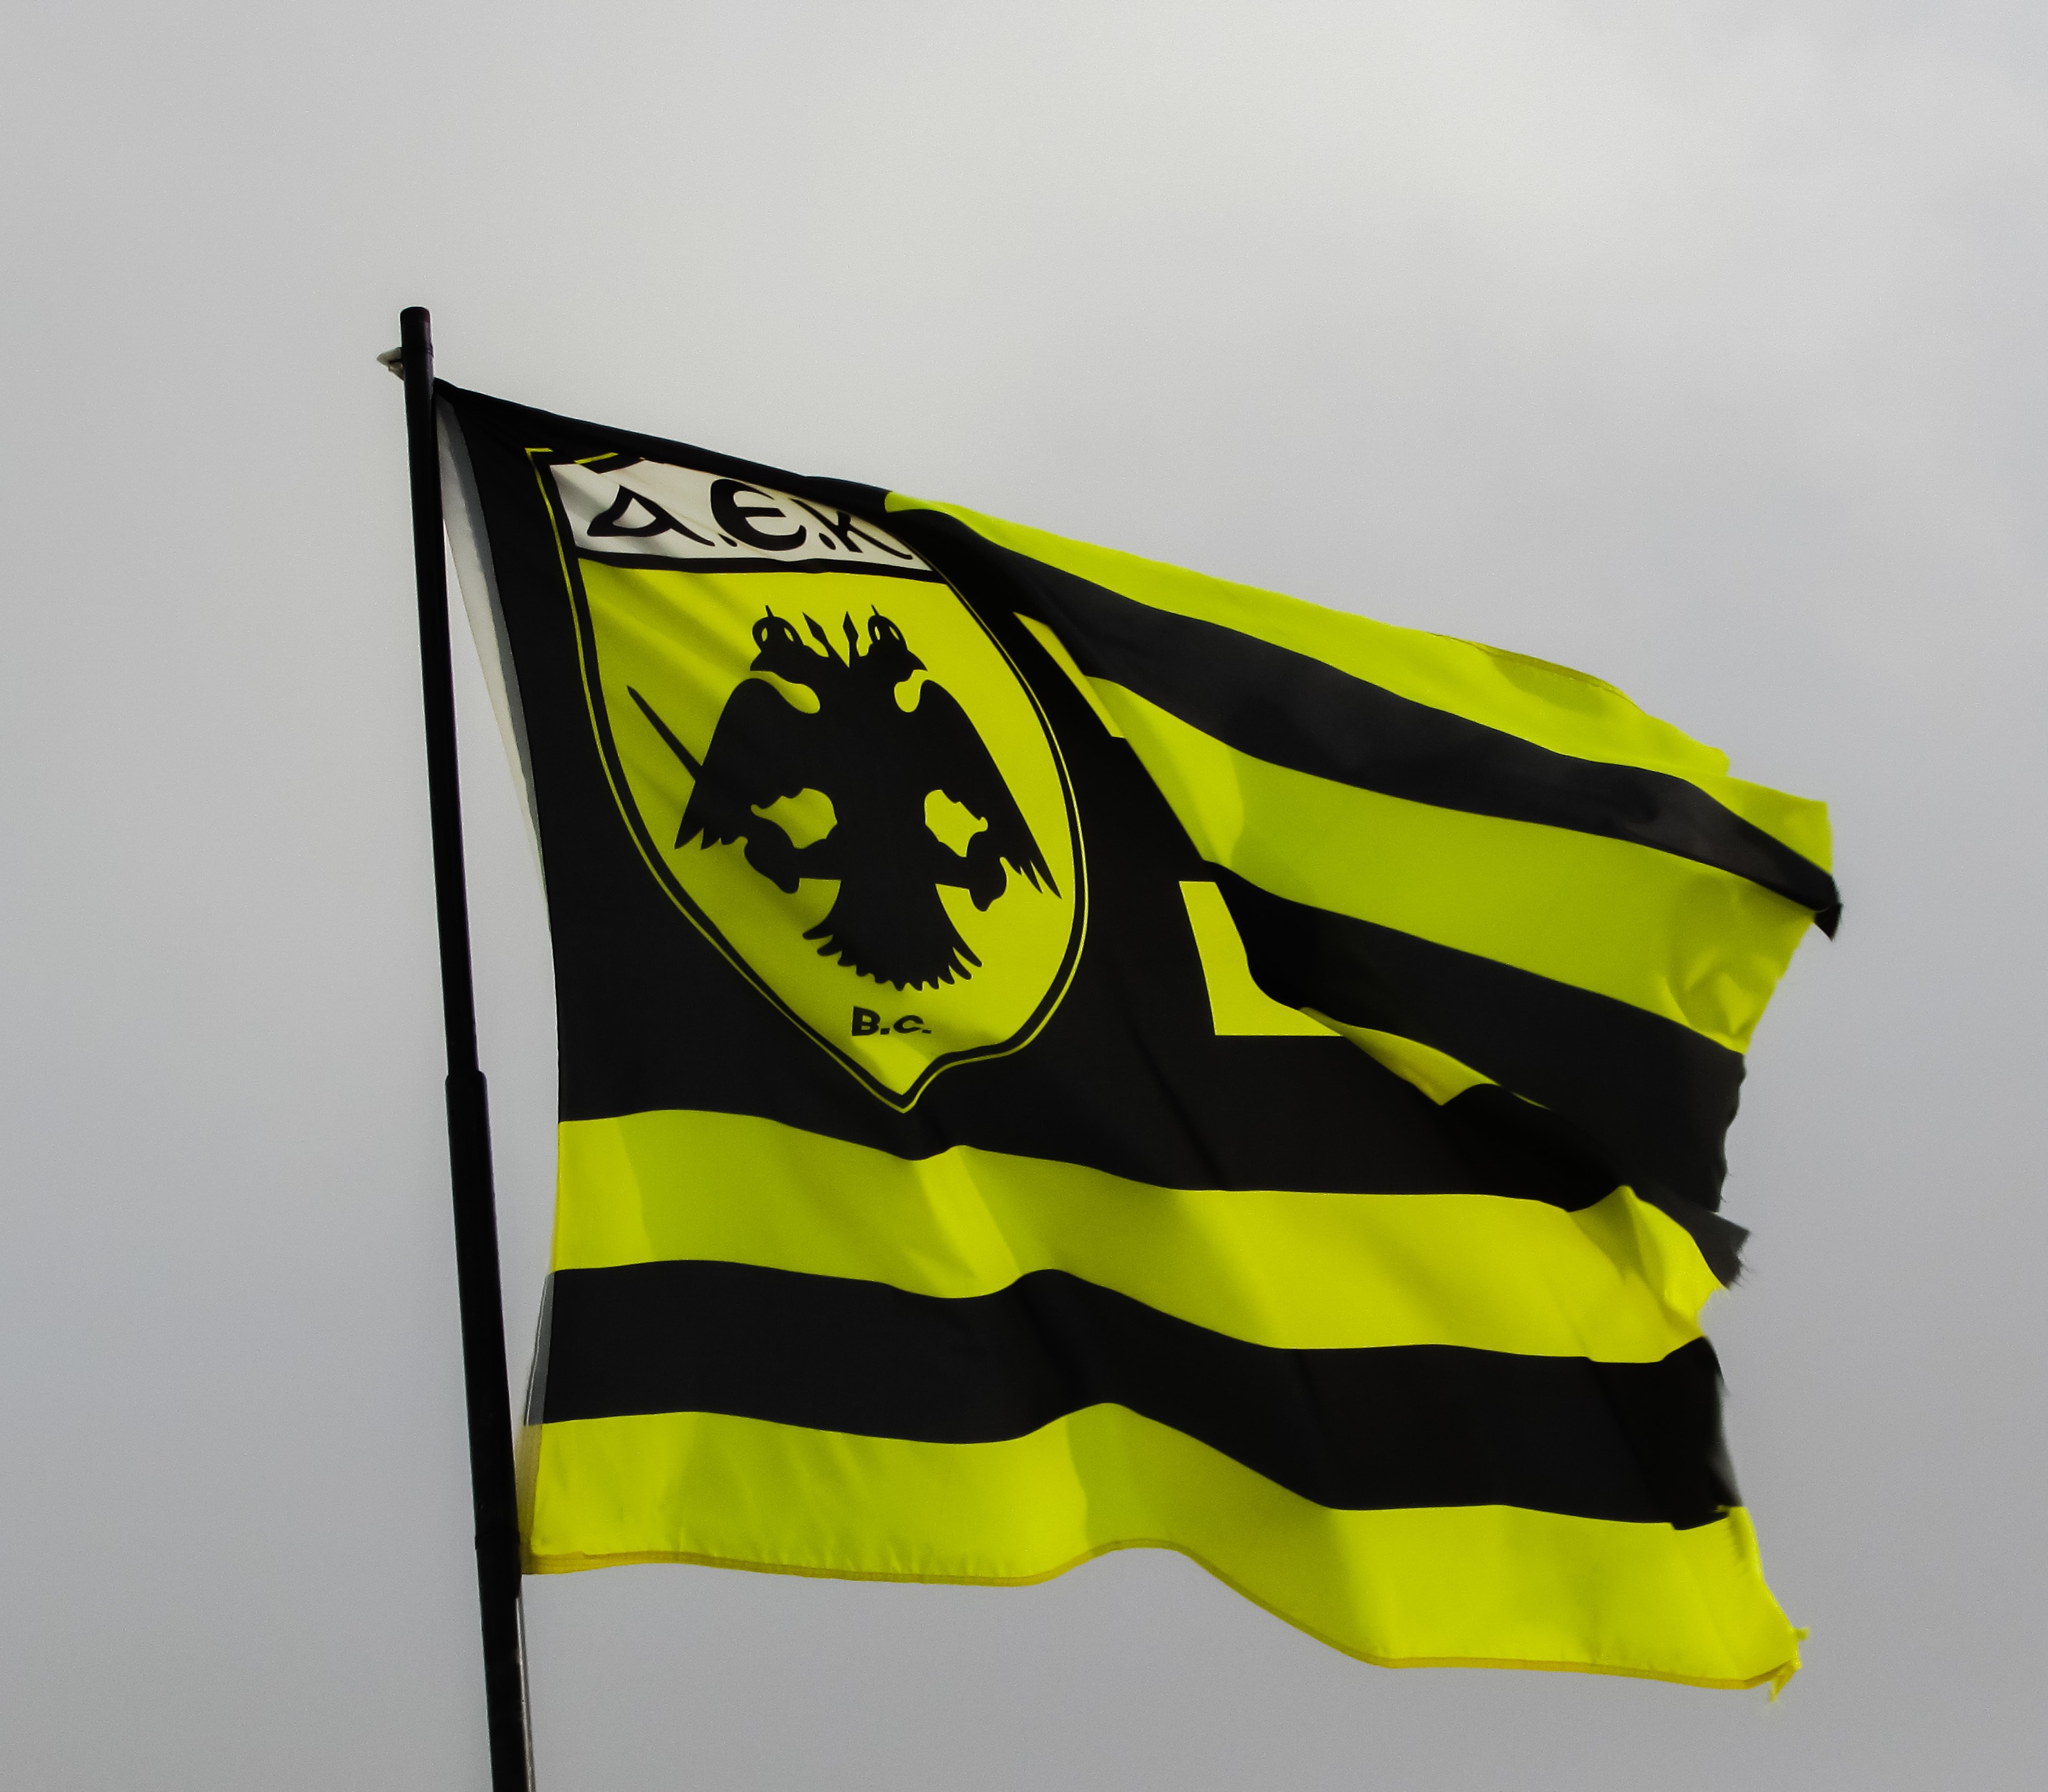
green, banner, flag, soccer, yellow, football, brand, font, waving, fan club, aek athens fc